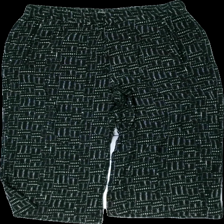
View: front
Type: Trousers
Category: Ladies
Brand: Lindex
Colors: Black, White
Material: 100% cotton
Pattern: Other
Cut: Regular, Loose
Size: 42
Season: All
Price range: 50-100
Recommended usage: Reuse